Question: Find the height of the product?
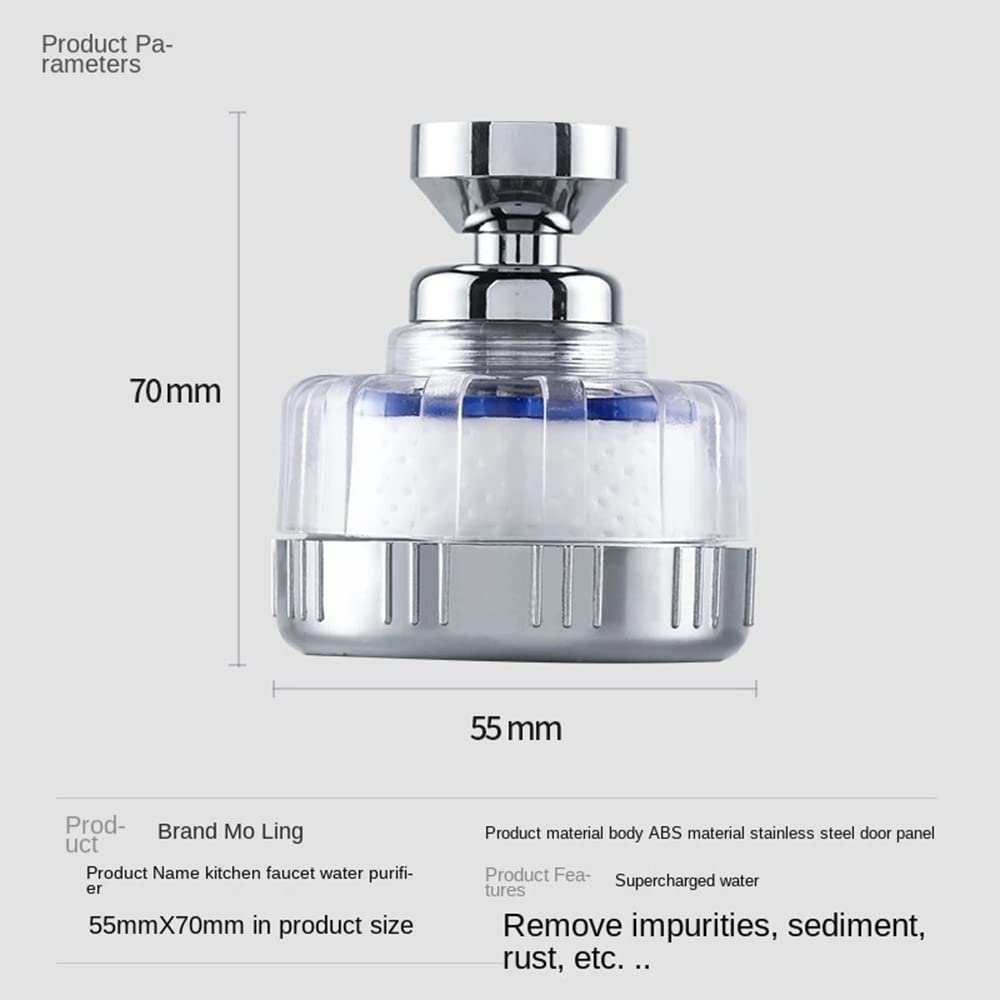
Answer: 70.0 millimetre